Sōten Kōro

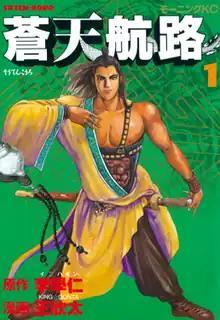
First volume cover, featuring Cao Cao

, also known as Beyond the Heavens, is a Japanese manga series by Hagin Yi and King Gonta. It started in Kodansha's manga magazine "Weekly Morning" in 1994. Following Hagin Yi's death in 1998, King Gonta continued the manga alone, until its conclusion in 2005. Its chapters were collected in thirty-six volumes.